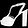
Label: Sandal